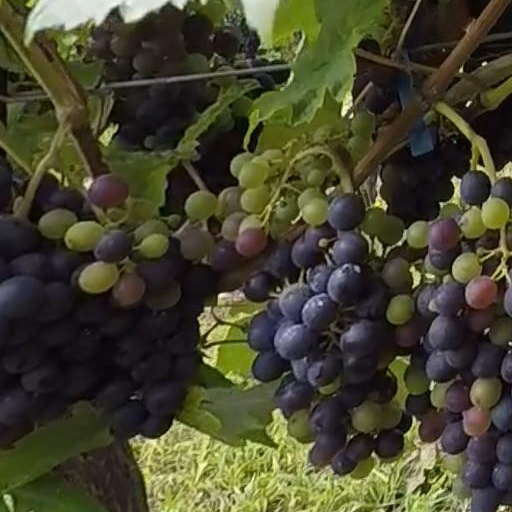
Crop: grape